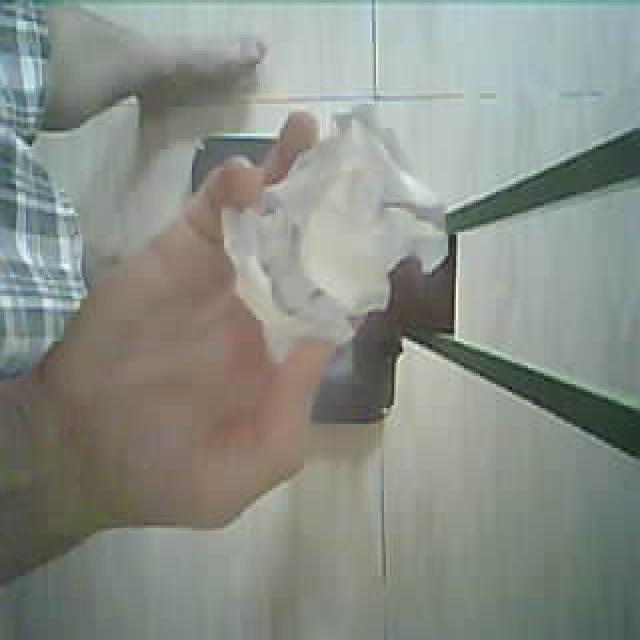
Label: tissues